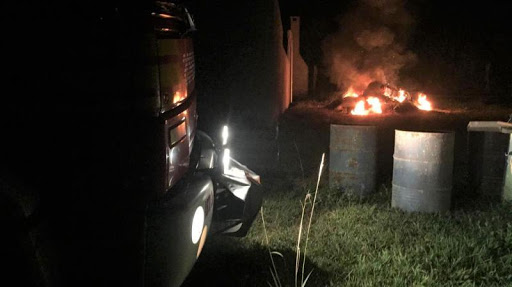
Fire: yes
Smoke: yes